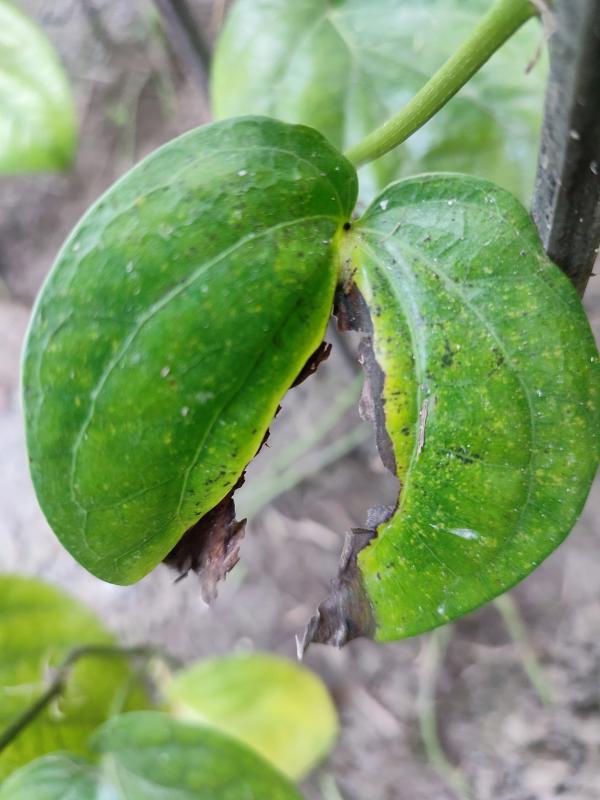
Label: Bacterial_Leaf_Disease